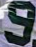
Number: 9